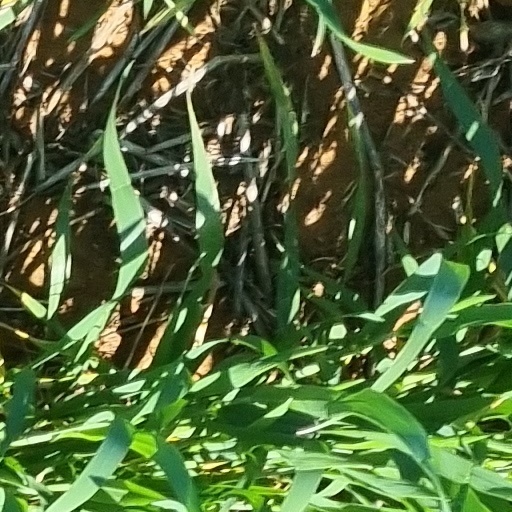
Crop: wheat